Mr. District Attorney

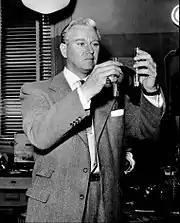
David Brian in the title role, 1954.

Near the end of the radio run, the series was transferred to television. The first incarnation ran on ABC from October 1, 1951 through June 23, 1952 on alternate Mondays, first with "The Amazing Mr. Malone" and then "Out of the Fog". The radio cast reprised their roles, with Jay Jostyn as Mr. District Attorney, Vicki Vola as Miss Miller and Len Doyle as Harrington.